Roma Street, Brisbane

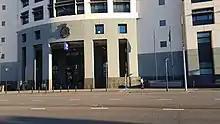
Entrance to the Queensland Police Headquarters, 2018

In the 1840s the Roma Street area was used for a major gathering of Aboriginal groups from south-east Queensland, consisting of several hundred people at which the Ipswich group performed a new corrobboree. It is thought to be the last time Aboriginal groups used the area for major gatherings due to the urban growth of Brisbane.